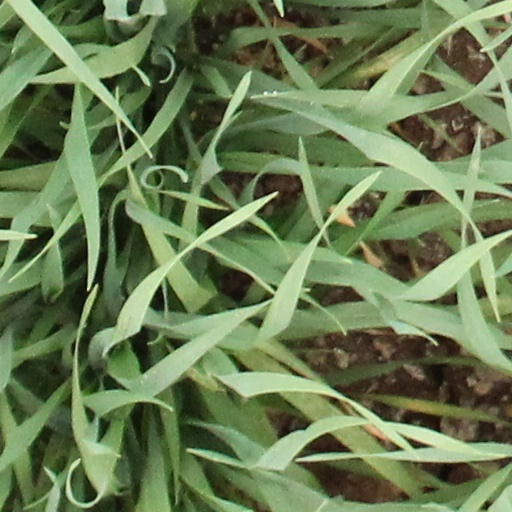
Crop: wheat